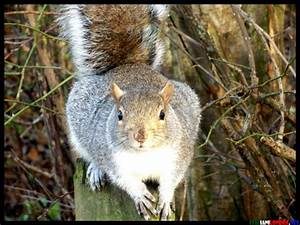
Label: squirrel